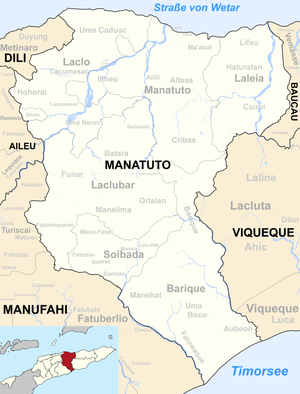
Manatuto est une municipalité du Timor oriental.